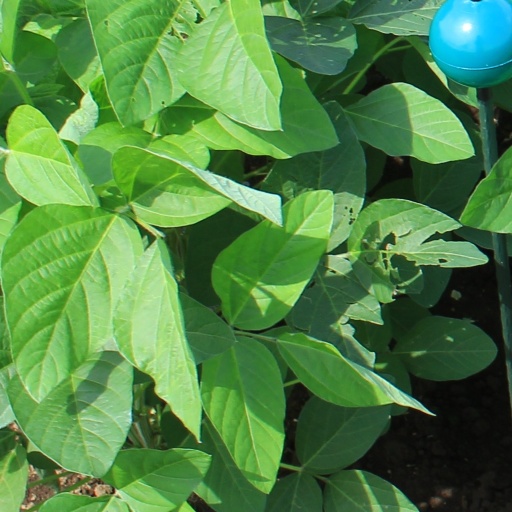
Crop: soybean